Zoetis

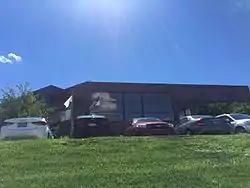
Zoetis building in Exton, PA

In the 1950s, Pfizer began research on several drugs, including oxytetracycline, which was found to be effective in livestock. In 1952, the Pfizer Agriculture Division opened a 732-acre research and development facility in Terre Haute, Indiana, called Vigo. By 1988 the division was renamed Pfizer Animal Health.